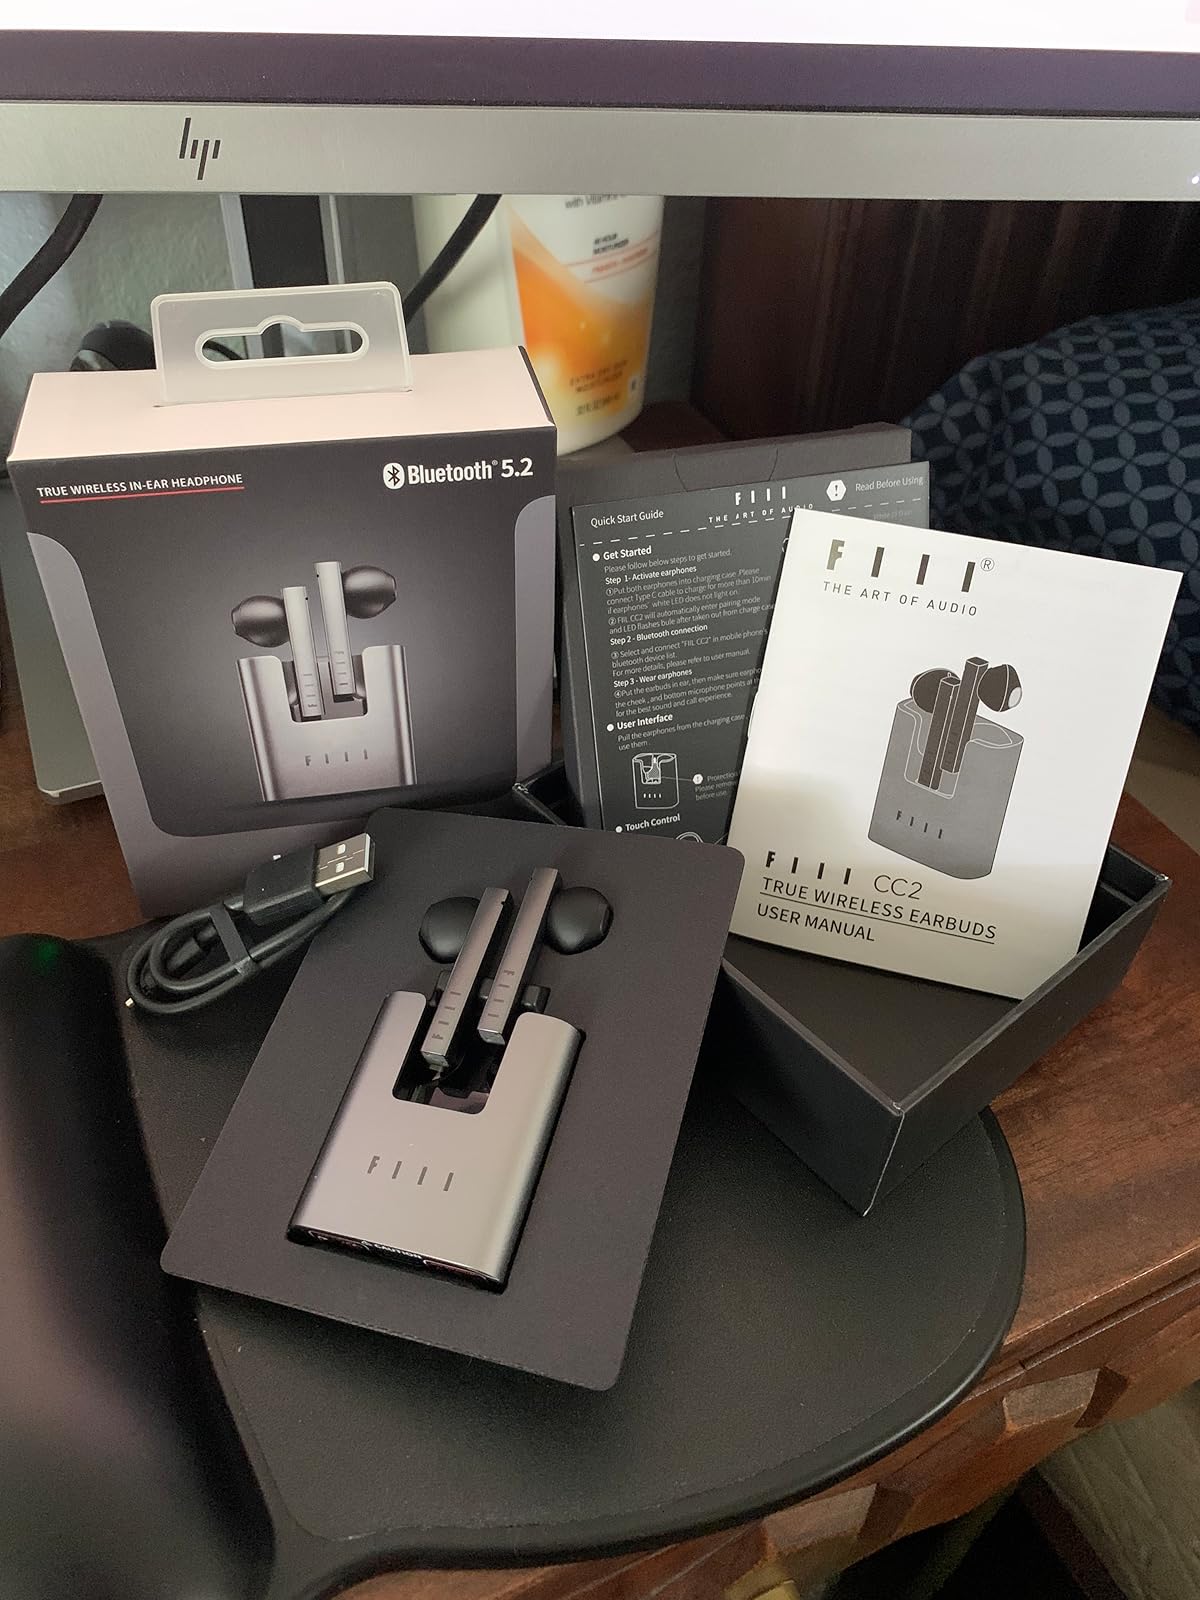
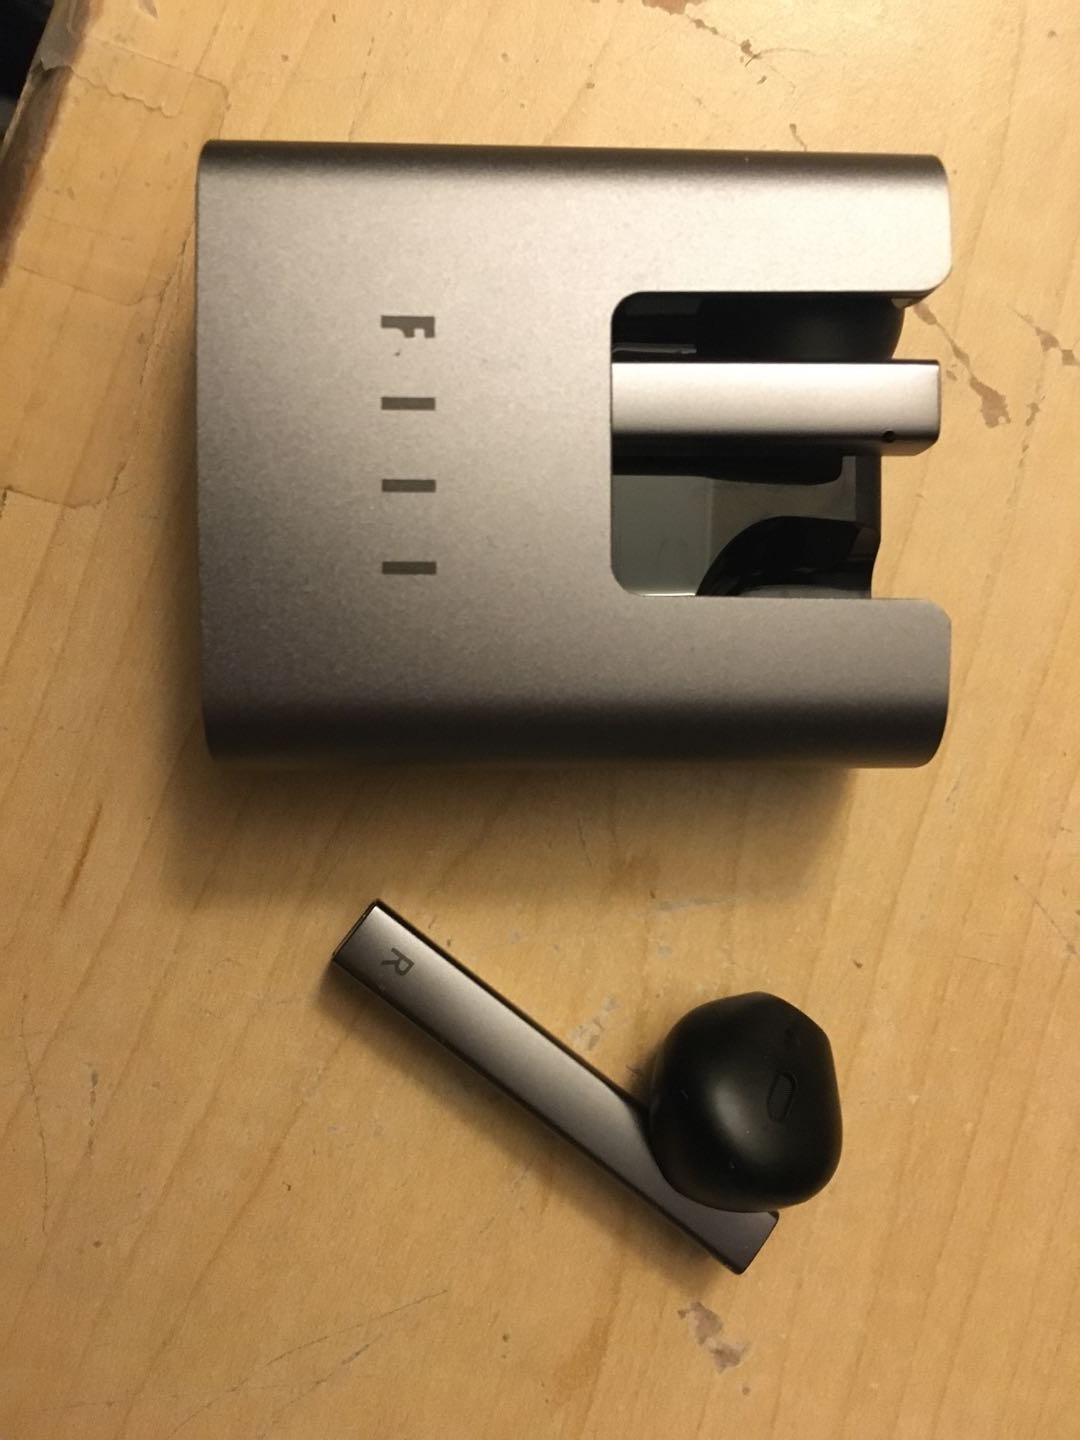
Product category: earbuds
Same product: yes